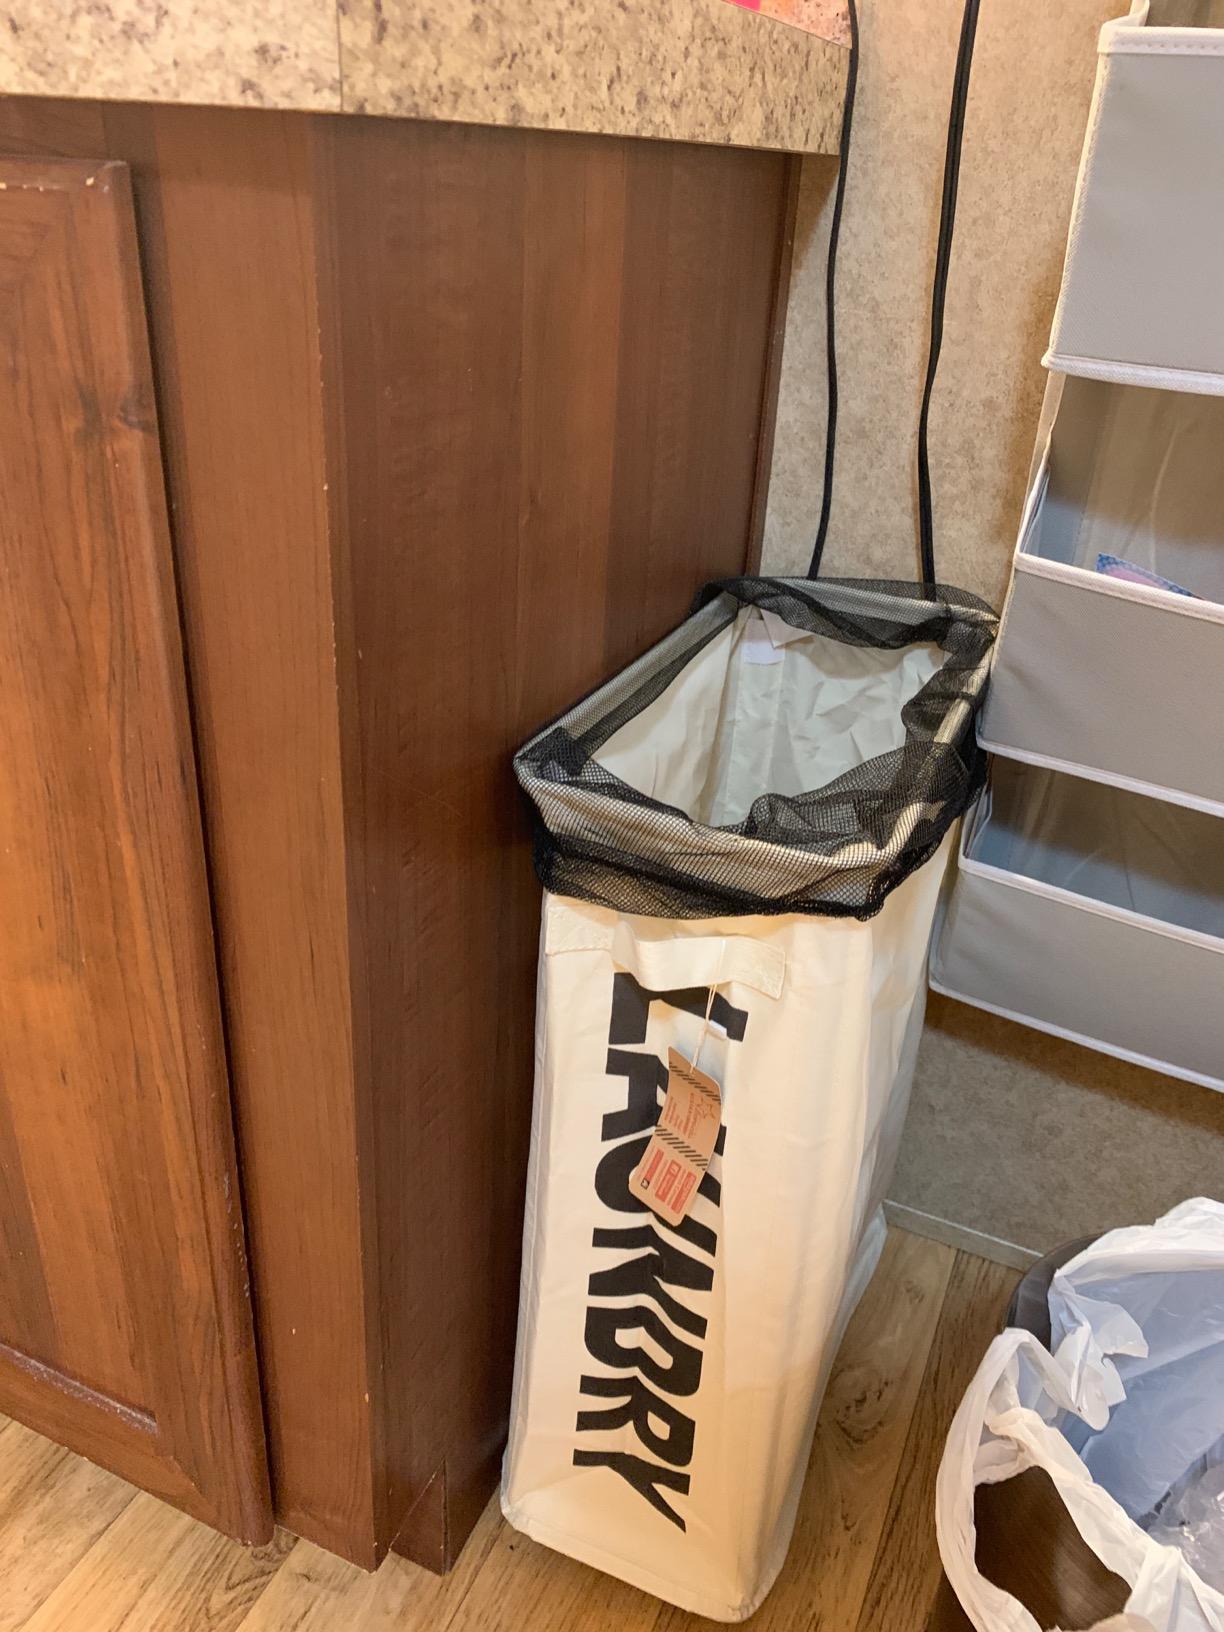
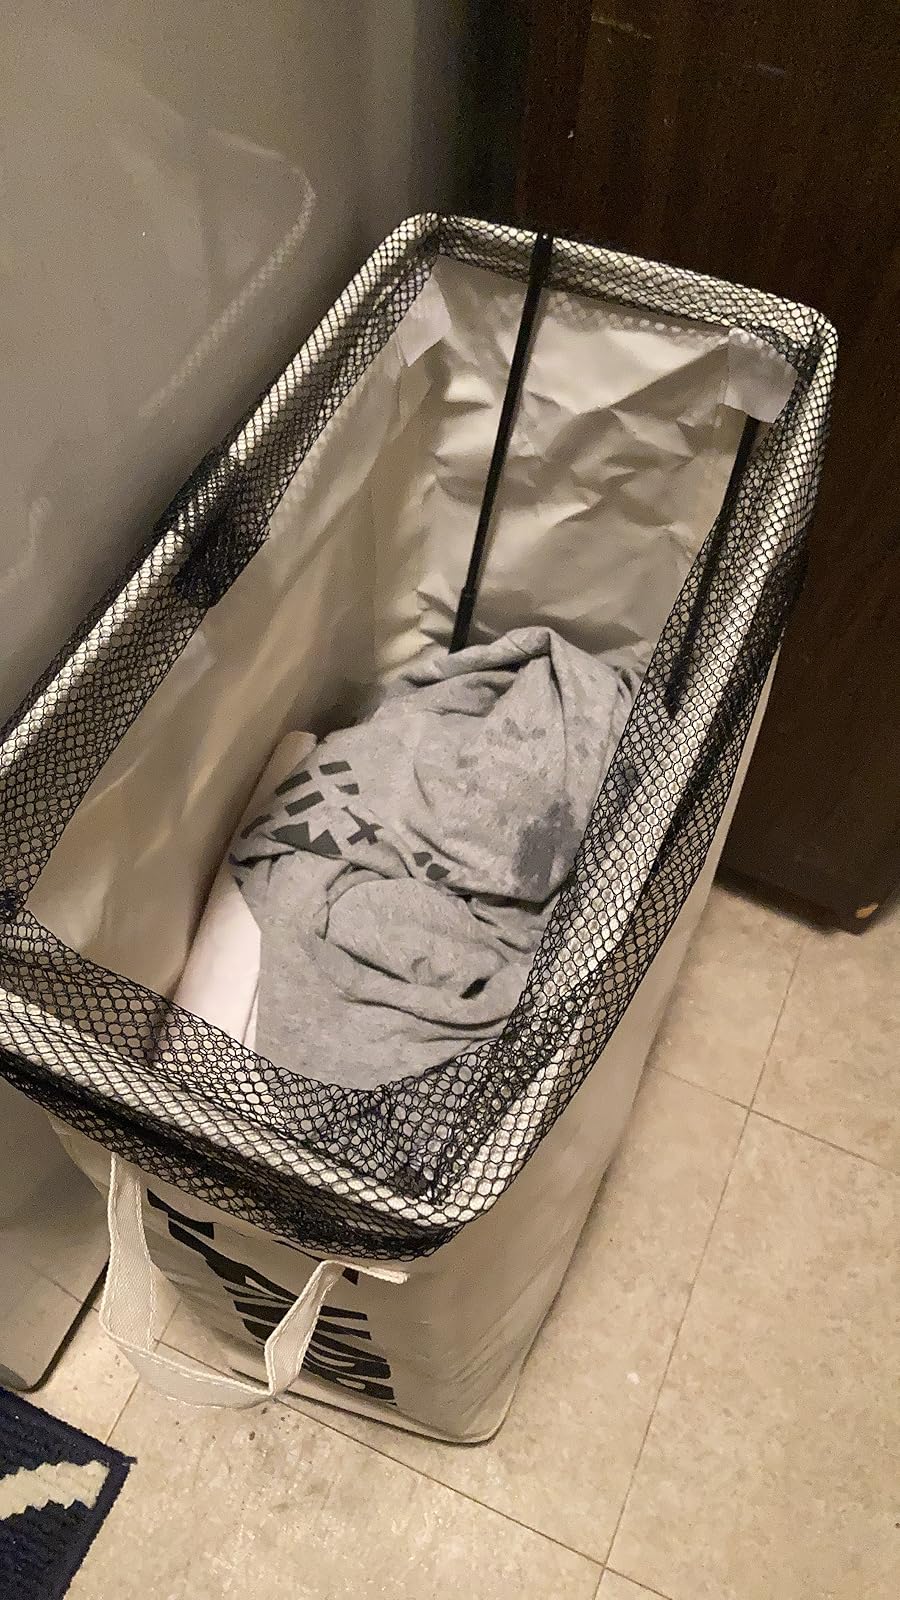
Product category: items_hamper
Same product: yes